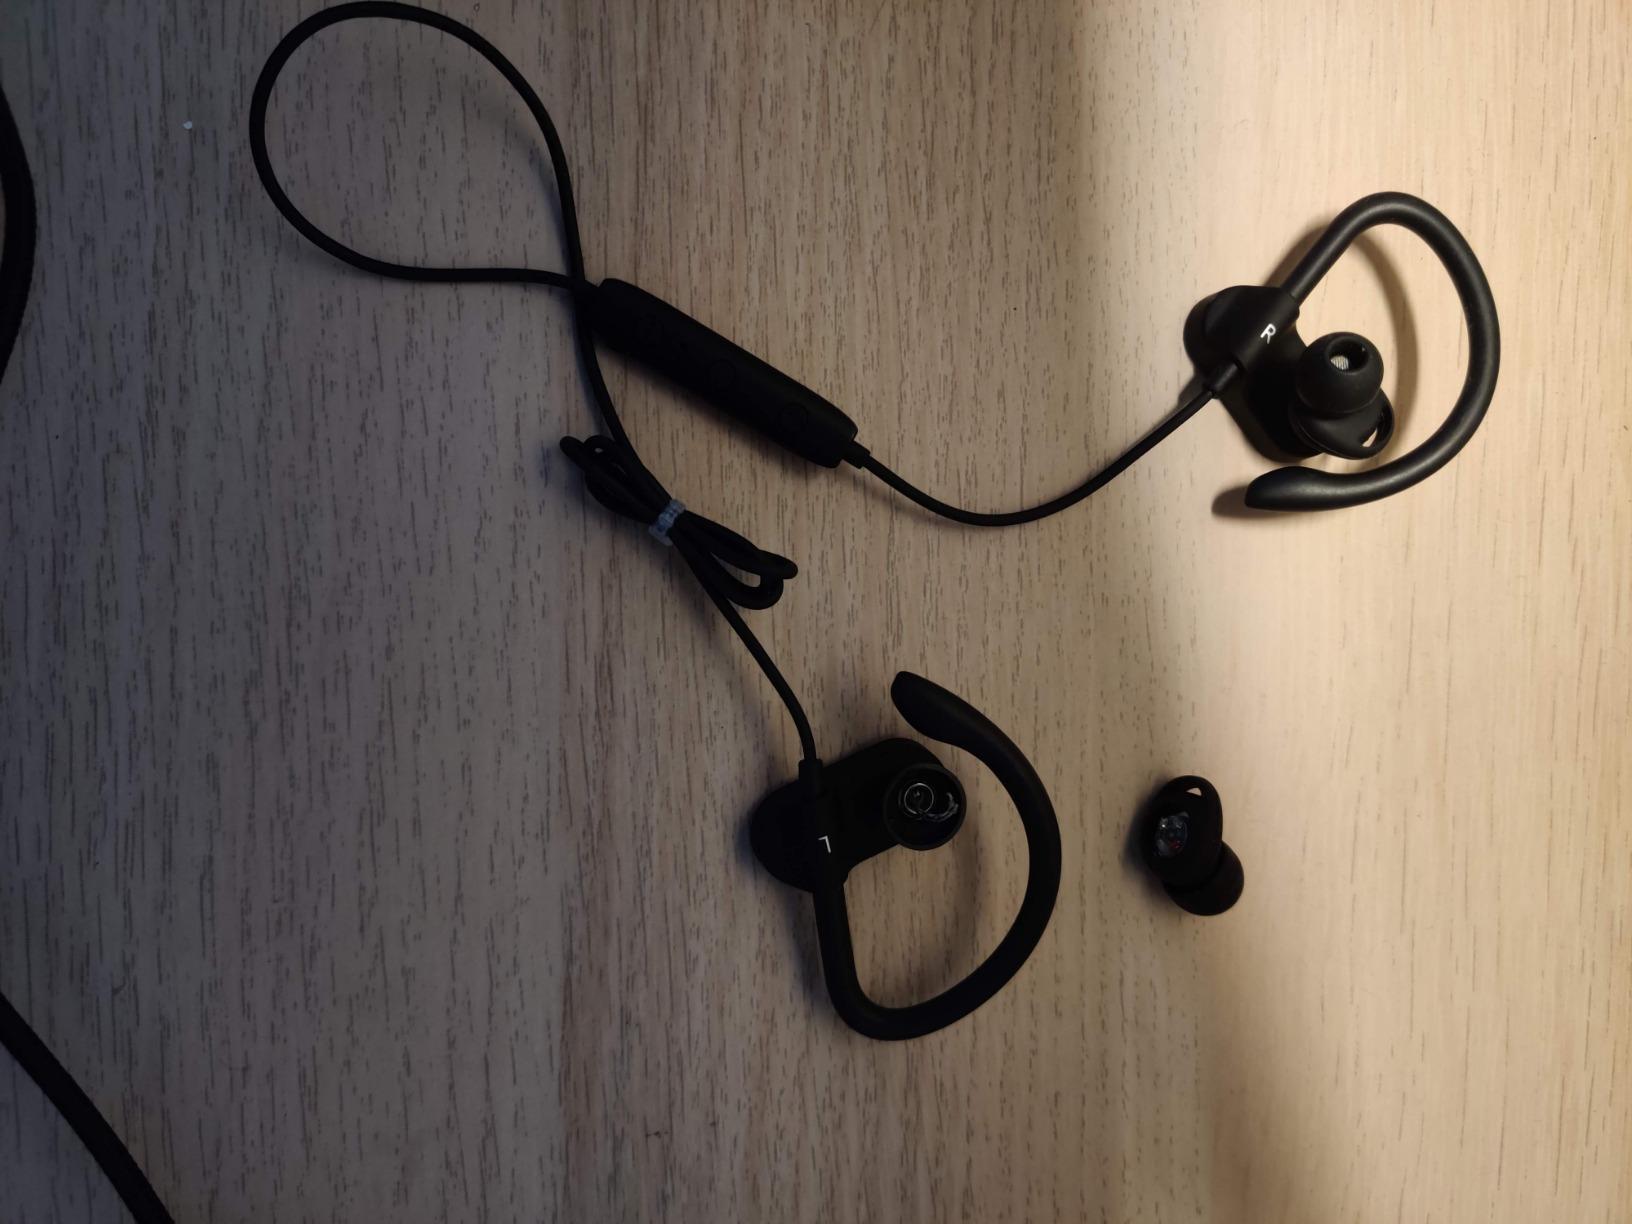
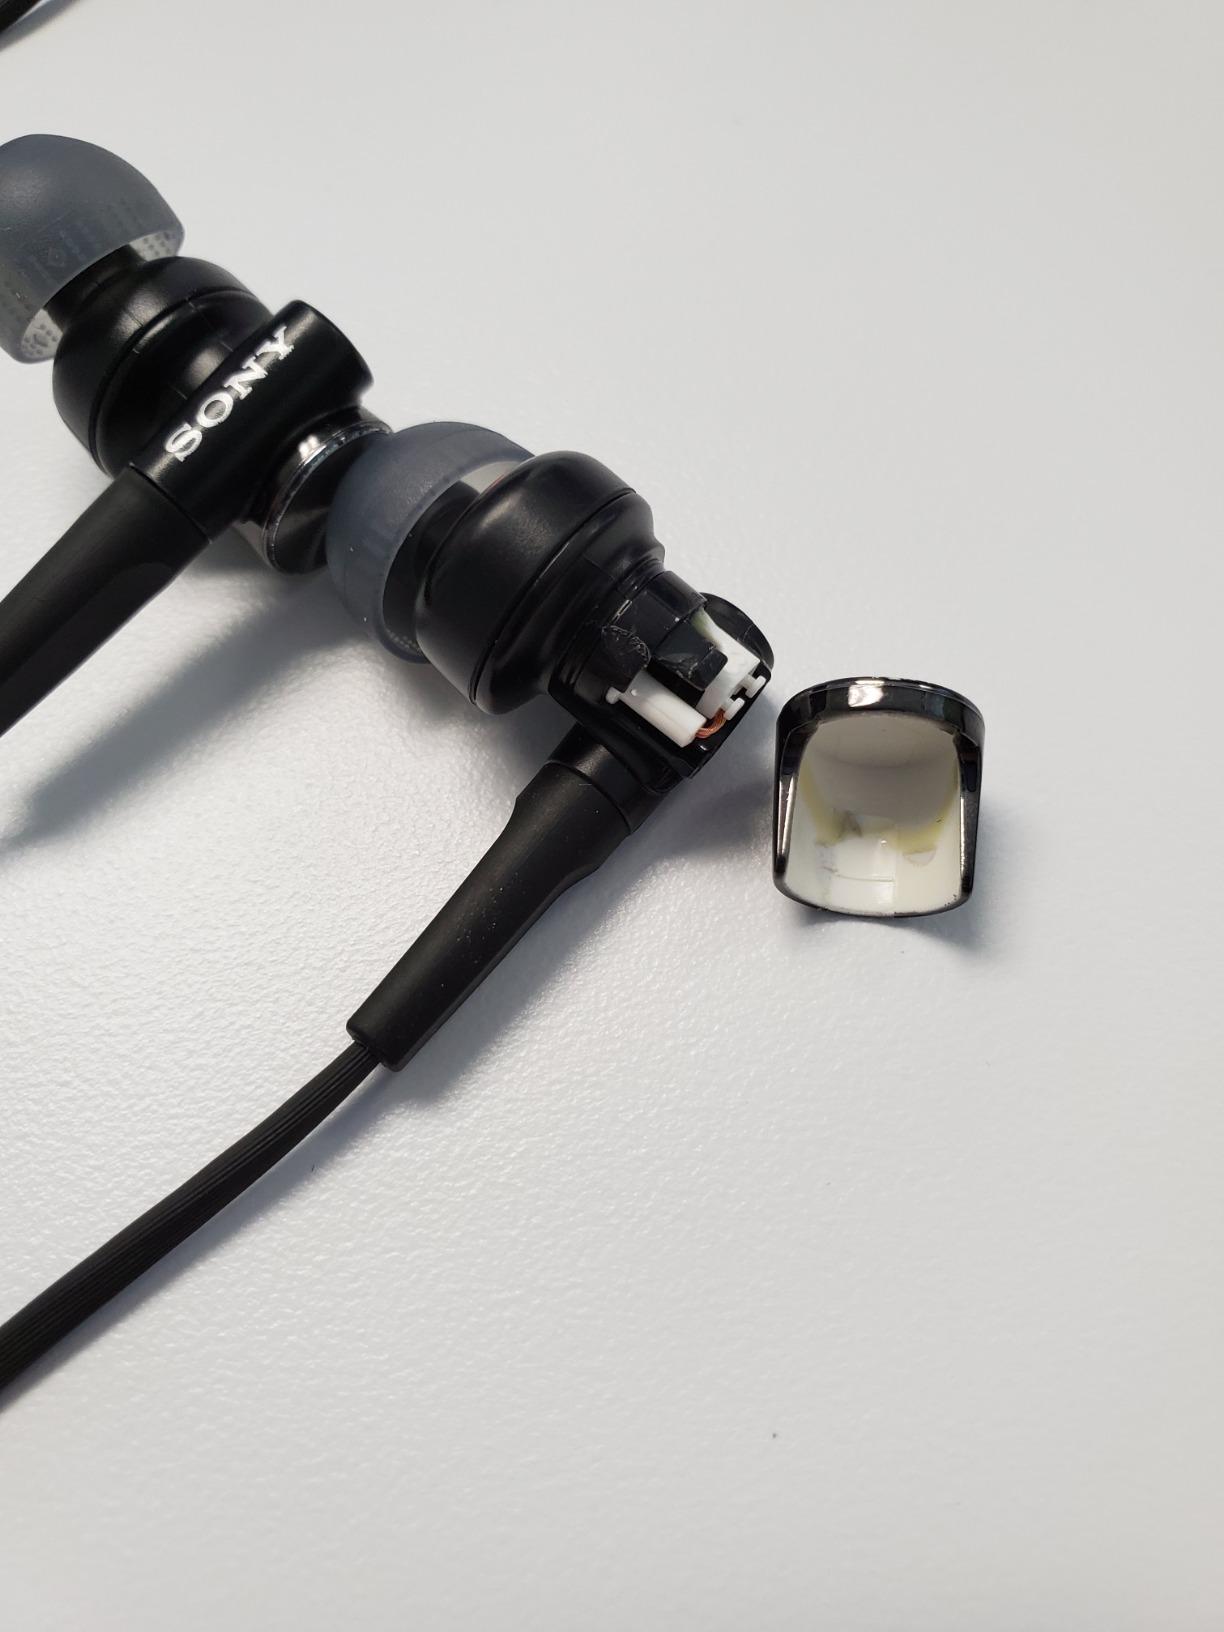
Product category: headphones
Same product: no